Eurasian eagle-owl

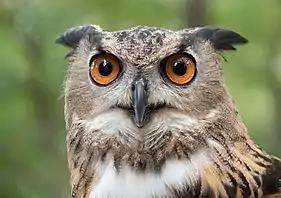
Note the orange eyes and vertical stripes on the chest

The Eurasian eagle-owl is among the larger birds of prey, smaller than the golden eagle ("Aquila chrysaetos"), but larger than the snowy owl ("Bubo scandiacus"), despite some overlap in size with both of those species. It is sometimes referred to as the world's largest owl, although Blakiston's fish owl ("B. blakistoni") is slightly heavier on average and the much lighter weight great grey owl ("Strix nebulosa") is slightly longer on average. Heimo Mikkola reported the largest specimens of eagle-owl as having the same upper body mass, , as the largest Blakiston's fish owl and attained a length around longer. In terms of average weight and wing size, the Blakiston's is the slightly larger species seemingly, even averaging a bit larger in these aspects than the biggest eagle-owl races from Russia. Also, although shorter than the largest of the latter species, the Eurasian eagle-owl can weigh well more than twice as much as the largest great grey owl. The Eurasian eagle-owl typically has a wingspan of , with the largest specimens possibly attaining . The total length of the species can vary from . Females can weigh from , and males can weigh from . In comparison, the barn owl ("Tyto alba"), the world's most widely distributed owl species, weighs about and the great horned owl ("B. virginianus"), which fills the eagle-owl's ecological niche in North America, weighs around .